Moreton Hall School

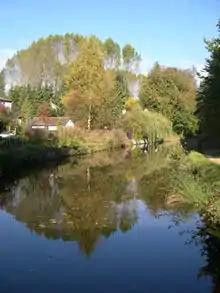
Shropshire countryside

Moreton Hall offers a range of subjects at both GCSE and A Level.